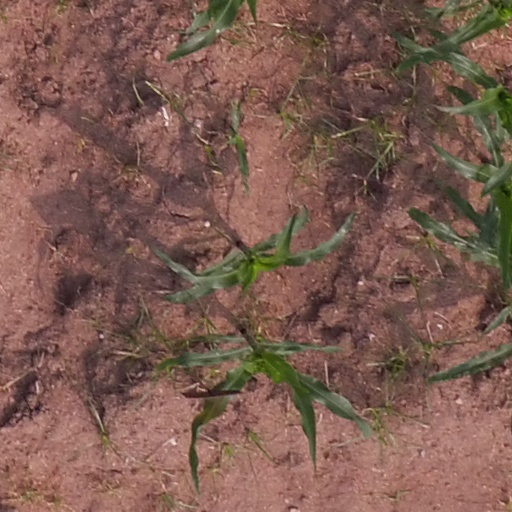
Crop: maize; corn